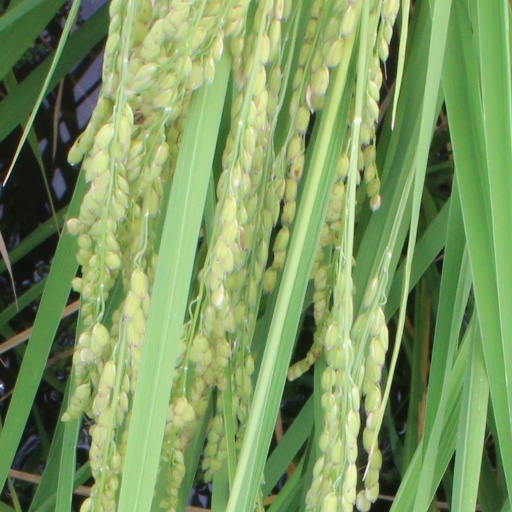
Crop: rice